William Smith (Paymaster general)

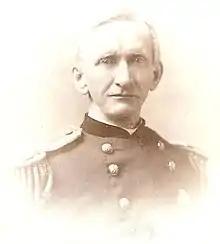
"Circa" 1895. Unknown photographer.

William Smith (March 26, 1831 – January 17, 1912) was a career officer in the United States Army. A Union Army veteran of the American Civil War, he served from 1861 to 1895 and was most notable for his service as Paymaster-General of the United States Army from 1890 to 1895.